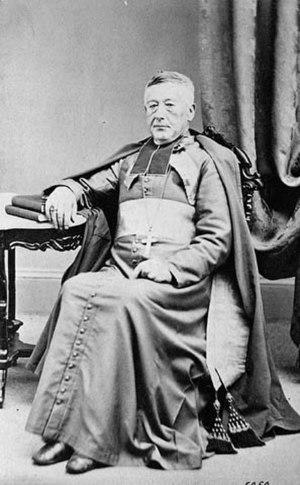
L'archidiocèse d'Ottawa-Cornwall, dans la province de l'Ontario au Canada, a été érigé canoniquement le 8 juin 1886. Auparavant, il avait été érigé en diocèse le 25 juin 1847. Il s'appelait d'abord le diocèse de Bytown mais il prend le nom de diocèse d'Ottawa le 11 juillet 1882. L'évêque du diocèse s'appelle Terrence Thomas Prendergast. Nosseigneurs Joseph-Aurèle Plourde et Marcel André J. Gervais sont les évêques émérites.
Joseph-Eugène-Bruno Guigues, né le 26 août 1805 à La Garde et mort le 8 février 1874 à Ottawa, est un ecclésiastique canadien. Il est le premier évêque d'Ottawa, alors nommé Bytown.